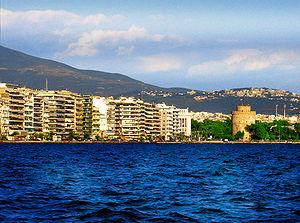
La Macédoine est une région historique et géographique de Grèce, principalement habitée par les Macédoniens grecs. Son territoire correspond à la plus grande partie — centre, sud et est — de la Macédoine historique, comprise entre le Nestos à l'est, la chaîne du Pinde à l'ouest, et le mont Olympe au sud. Il est divisé entre quatre régions administratives grecques : Macédoine de l'Ouest, Macédoine centrale et Macédoine de l'Est et Thrace et République monastique du Mont Athos.